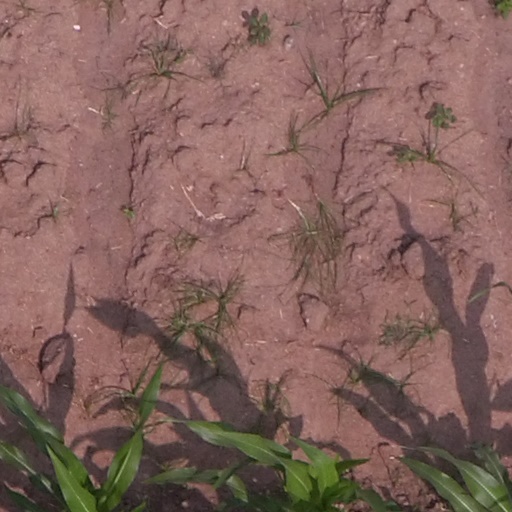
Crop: maize; corn